World War I

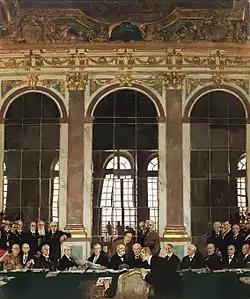
The signing of the Treaty of Versailles in the Hall of Mirrors, Versailles, 28 June 1919, by Sir William Orpen

By the end of 1916, Russian casualties totalled nearly five million killed, wounded or captured, with major urban areas affected by food shortages and high prices. In March 1917, Tsar Nicholas ordered the military to forcibly suppress strikes in Petrograd but the troops refused to fire on the crowds. Revolutionaries set up the Petrograd Soviet and fearing a left-wing takeover, the State Duma forced Nicholas to abdicate and established the Russian Provisional Government, which confirmed Russia's willingness to continue the war. However, the Petrograd Soviet refused to disband, creating competing power centres and causing confusion and chaos, with frontline soldiers becoming increasingly demoralised.